Star's Lover

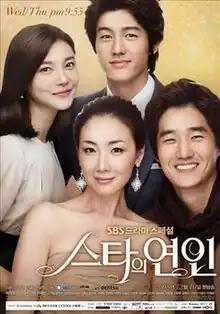
Promotional poster

Star's Lover (also known as Celebrity's Sweetheart) is a 2008 South Korean television series starring Choi Ji-woo and Yoo Ji-tae that aired on SBS. A love story between a star actress and an ordinary man, director Boo Sung-chul said the series was inspired by the 1999 film "Notting Hill".